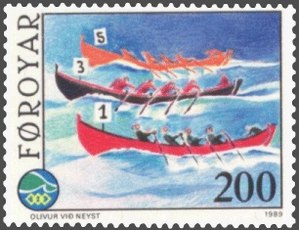
Kappróður
Kappróður på et færøsk frimærke fra 1989. Kunstner Olivur við Neyst. Her ses Áttamannafør menn (8'er mænd), som regnes for at have de smukkeste både.
Kappróður er nationalsporten på Færøerne, både for mænd og kvinder, voksne, unge og børn. Det foregår i traditionelle færøbåde og er en lokal sport uden nogen internationale konkurrencer, selvom der findes en færøsk roklub i Danmark, som også har rokonkurrencer.